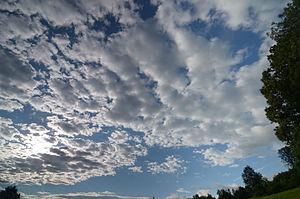
Le stratocumulus est un genre de nuage appartenant à l'étage inférieur et situé à une altitude comprise entre 500 et 2 500 m. Son épaisseur est de 600 m.